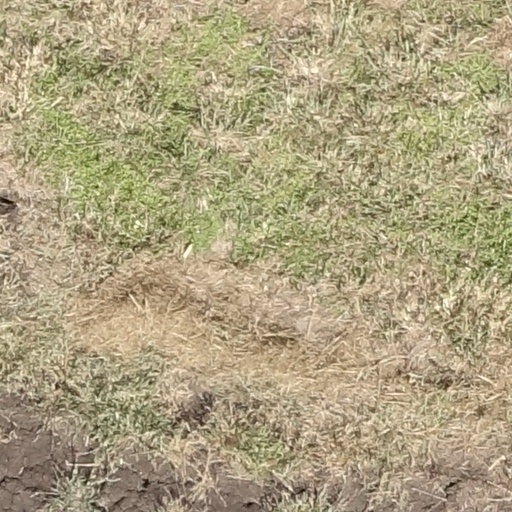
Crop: sorghum